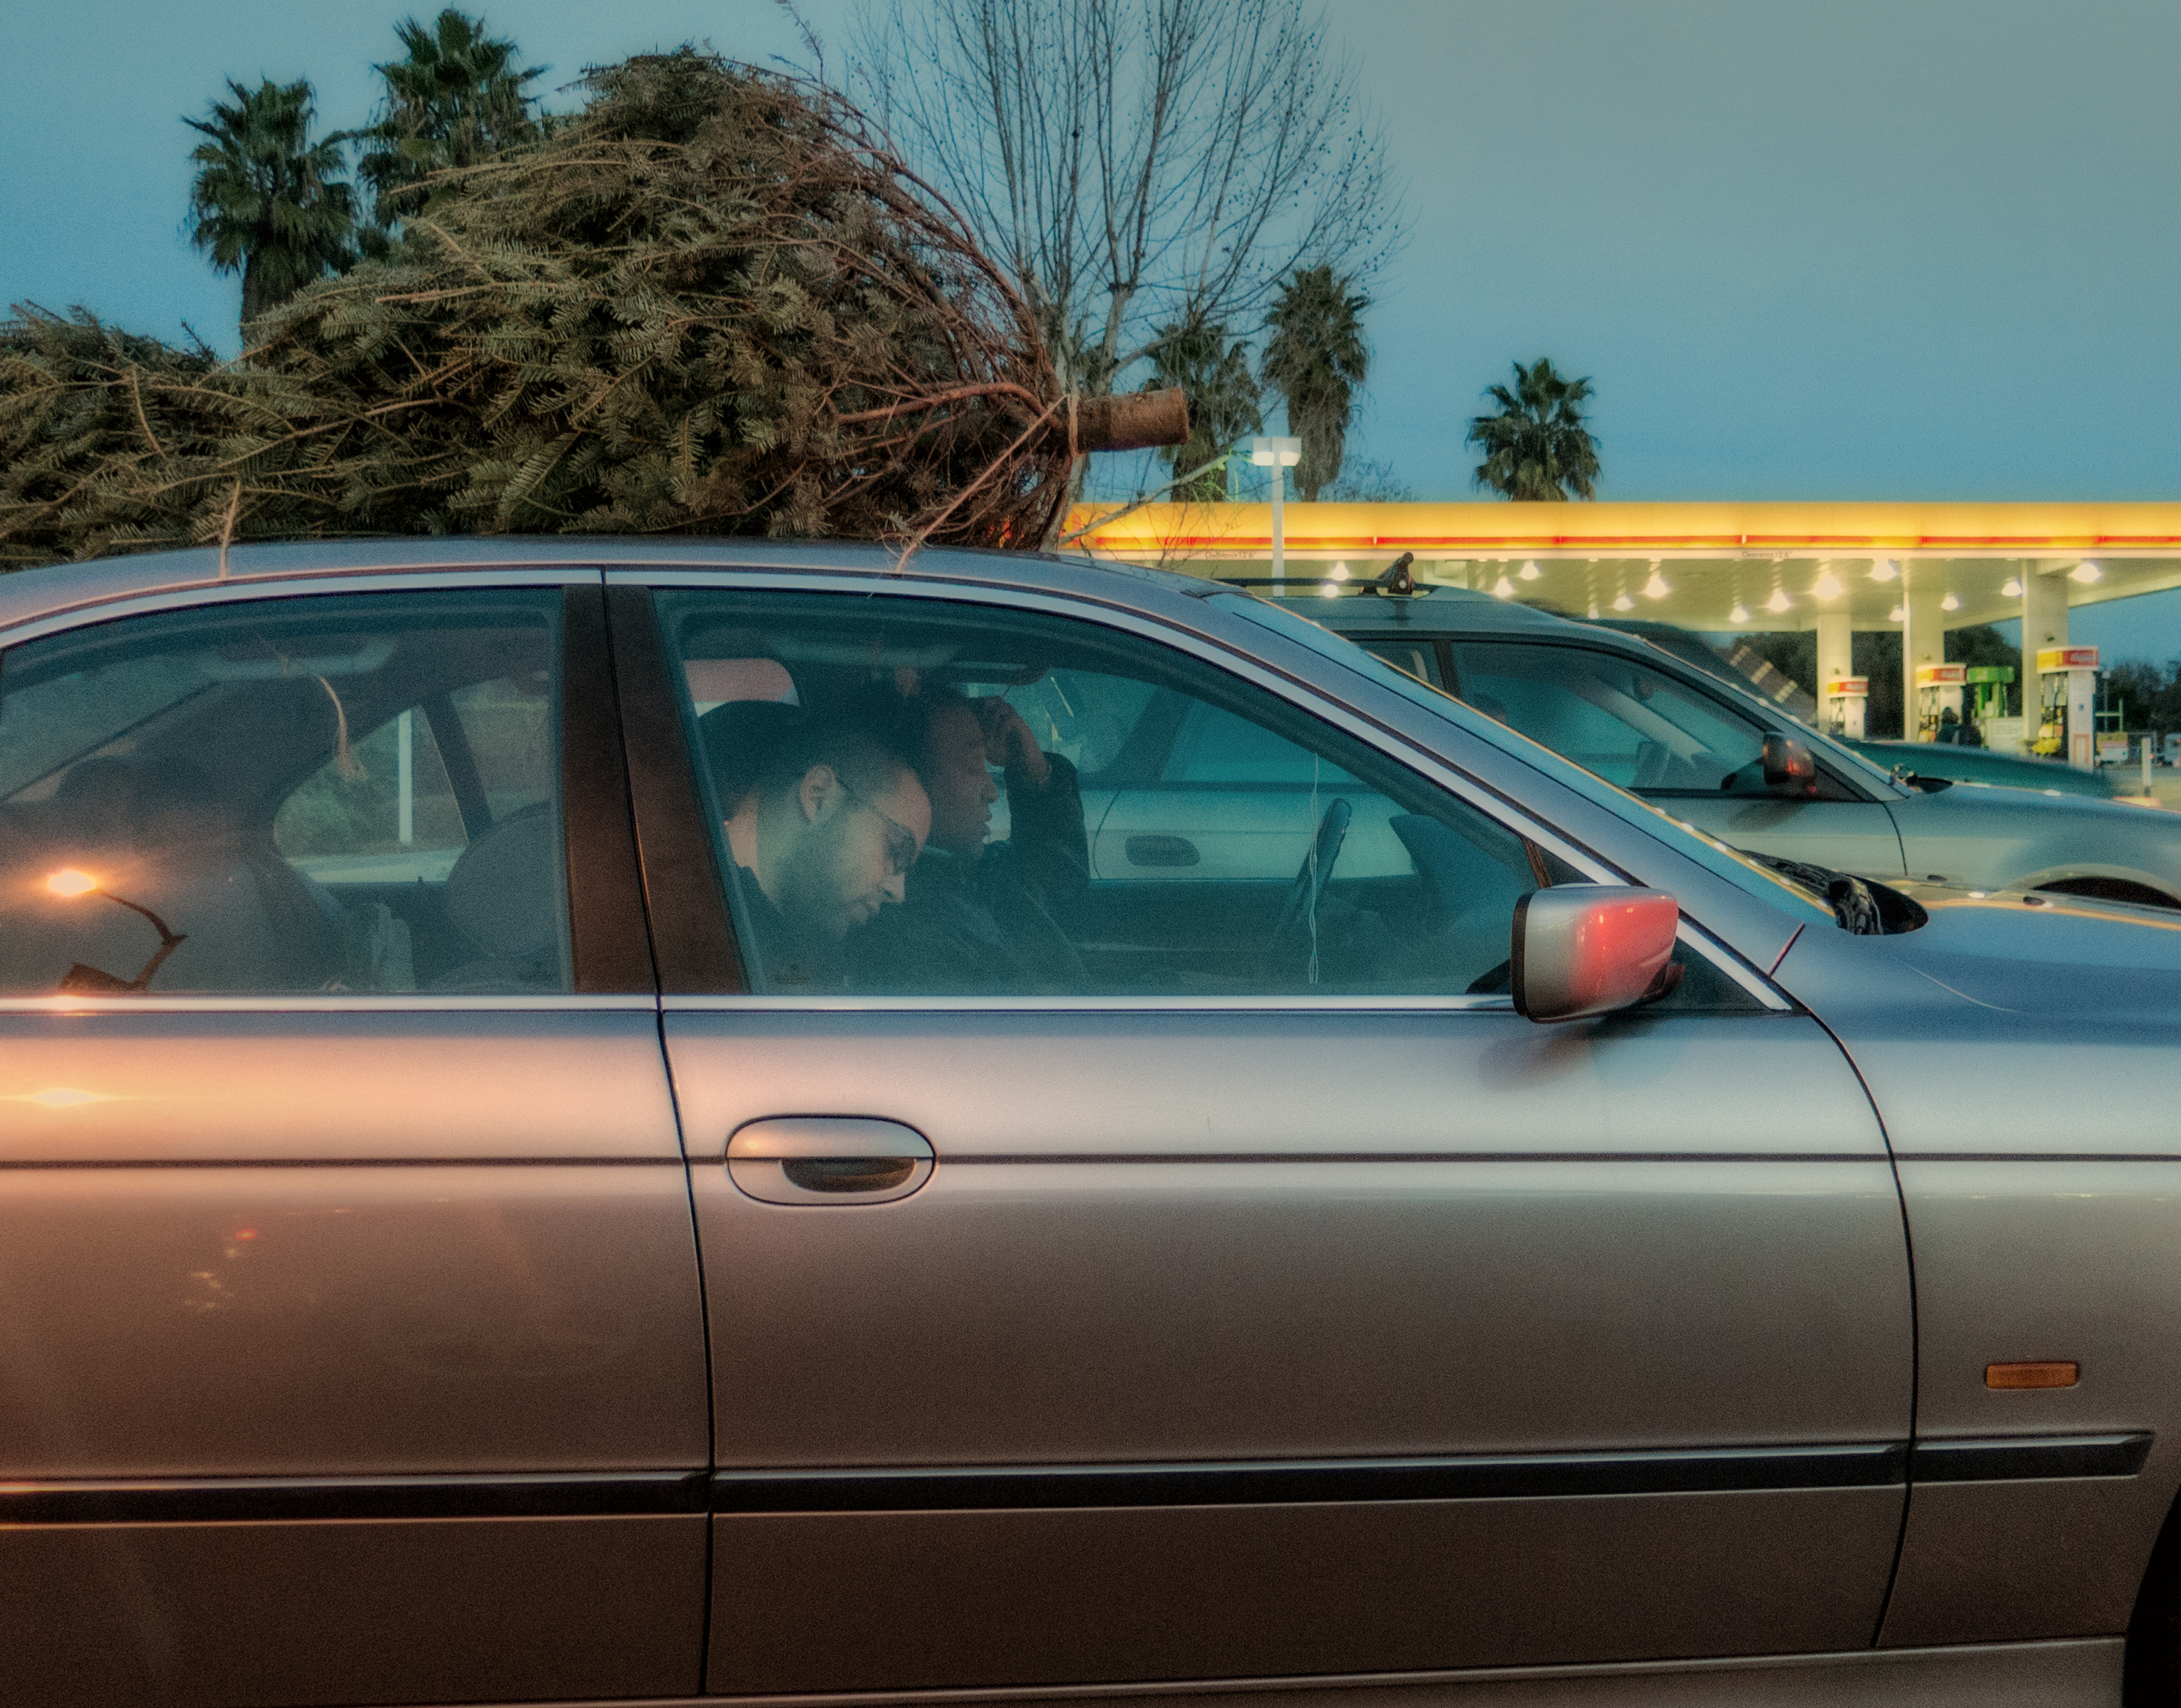
car, wheel, vehicle, bumper, sedan, bmw, christmastree, christmaseve, land vehicle, automobile make, automotive exterior, automotive design, luxury vehicle, performance car, executive car, sports sedan